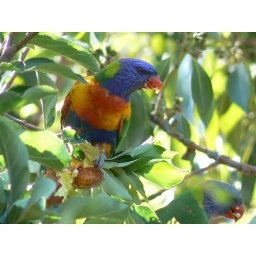
Bandits in the apple tree